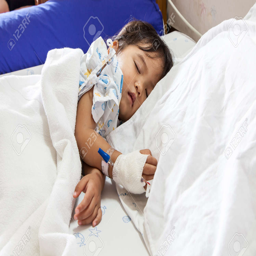
children sick sleeping on the bed at the hospital stock photo